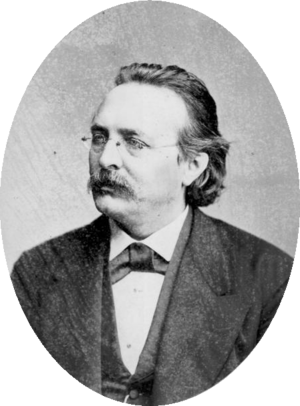
Edmund Kretschmer
Carl Franz Edmund Kretschmer var en tysk komponist.